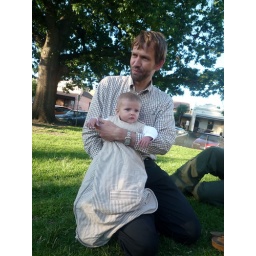
Ivo in sleeping bag dress